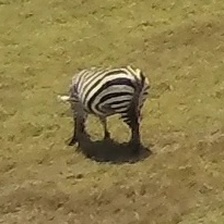
Pose orientation: back-left